Red Coat Trail

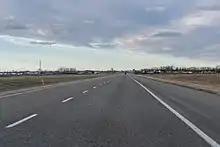
Highway 4 southeast of Lethbridge, Alberta

Near Fort Macleod, the traffic volume is between 4,200 and 7,900 vehicles per day (vpd) according to the 2007 Average Annual Daily Traffic report which is quite consistent for the decade. The area is a short grass prairie ecosystem with black soils and is conducive to grain growing. Located at the junction of Highway 2 and the Red Coat Trail, Fort Macleod currently has a population of over 3,000 residents Head-Smashed-In Buffalo Jump is a major attraction northwest of town. Between Fort Macleod, and Lethbridge, the Red Coat Trail runs concurrent with the Crowsnest Highway travelling through the Porcupine Hills, the Coyote Flats, and a ghost town named Pearce only marked by a railway crossing and a few farms. D.M. Wilson says, "beneath the Highway's pavement is perhaps of glacial till consisting of sand and gravel, clays, and boulder clays, humped into hills by the last continental glacier perhaps as it melted away to the northward some 11,000 years ago, overlaying some of sedimentary Púleozoic and Mesozoic strata which themselves rest on Precambrian granites. Beyond the low ridge on the far side of the cut-bank'd Oldman, an enormously rich bed of lacustrine loam began attracting settlers in the early 19-aughts and rewards so well still the agricultural efforts of their descendants...the hills are actually longitudinal dunes of loess picked up from a nearby lakebed..." The highway raises in elevation between the Oldman River and the Belly River watersheds and to the south of the highway is the Canadian Pacific Kansas City's Lethbridge Viaduct of 1909. The viaduct has a well-developed trail system through the river valley and the Helen Schuler Coulee Centre and Sir Alexander Galt Museum are located nearby. The Highway 3A alternate route carries traffic across the Oldman River on a 1997 four-lane traffic which re-routed the highway from its old course over the 1957 narrow bridge. This area features a sandstone quarry which was used for construction projects as early as 1904 and a defunct community known as Nevarre changing names to Staunton. Highway 3A continues on to the village of Monarch which is just north of the confluence of the Oldman River and Belly rivers and halfway between Fort Macleod and Lethbridge. North of Monarch on Highway 23 and west of the village, the traffic volume is around 500 AADT, however following the Red Coat Trail into Lethbridge, the volume increases to over 5,000 vpd.